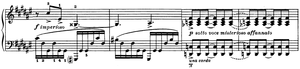
La 5ᵉ sonate op. 53 est une sonate du pianiste et compositeur russe Alexandre Scriabine. Composée peu après son poème de l'extase en 1907, la 5ᵉ sonate ne comporte qu'un seul mouvement. Son exécution dure à peu près dix minutes. Scriabine rompt définitivement avec la forme classique de la sonate, et se trouve aux frontières de l'atonalisme, mettant en avant les harmonies, les couleurs et le rythme. Les glissements chromatiques, les envols, la frénésie sont très caractéristiques de Scriabine. L'œuvre est créée le 18 novembre 1908 à Moscou par le pianiste Mark Meitschik.